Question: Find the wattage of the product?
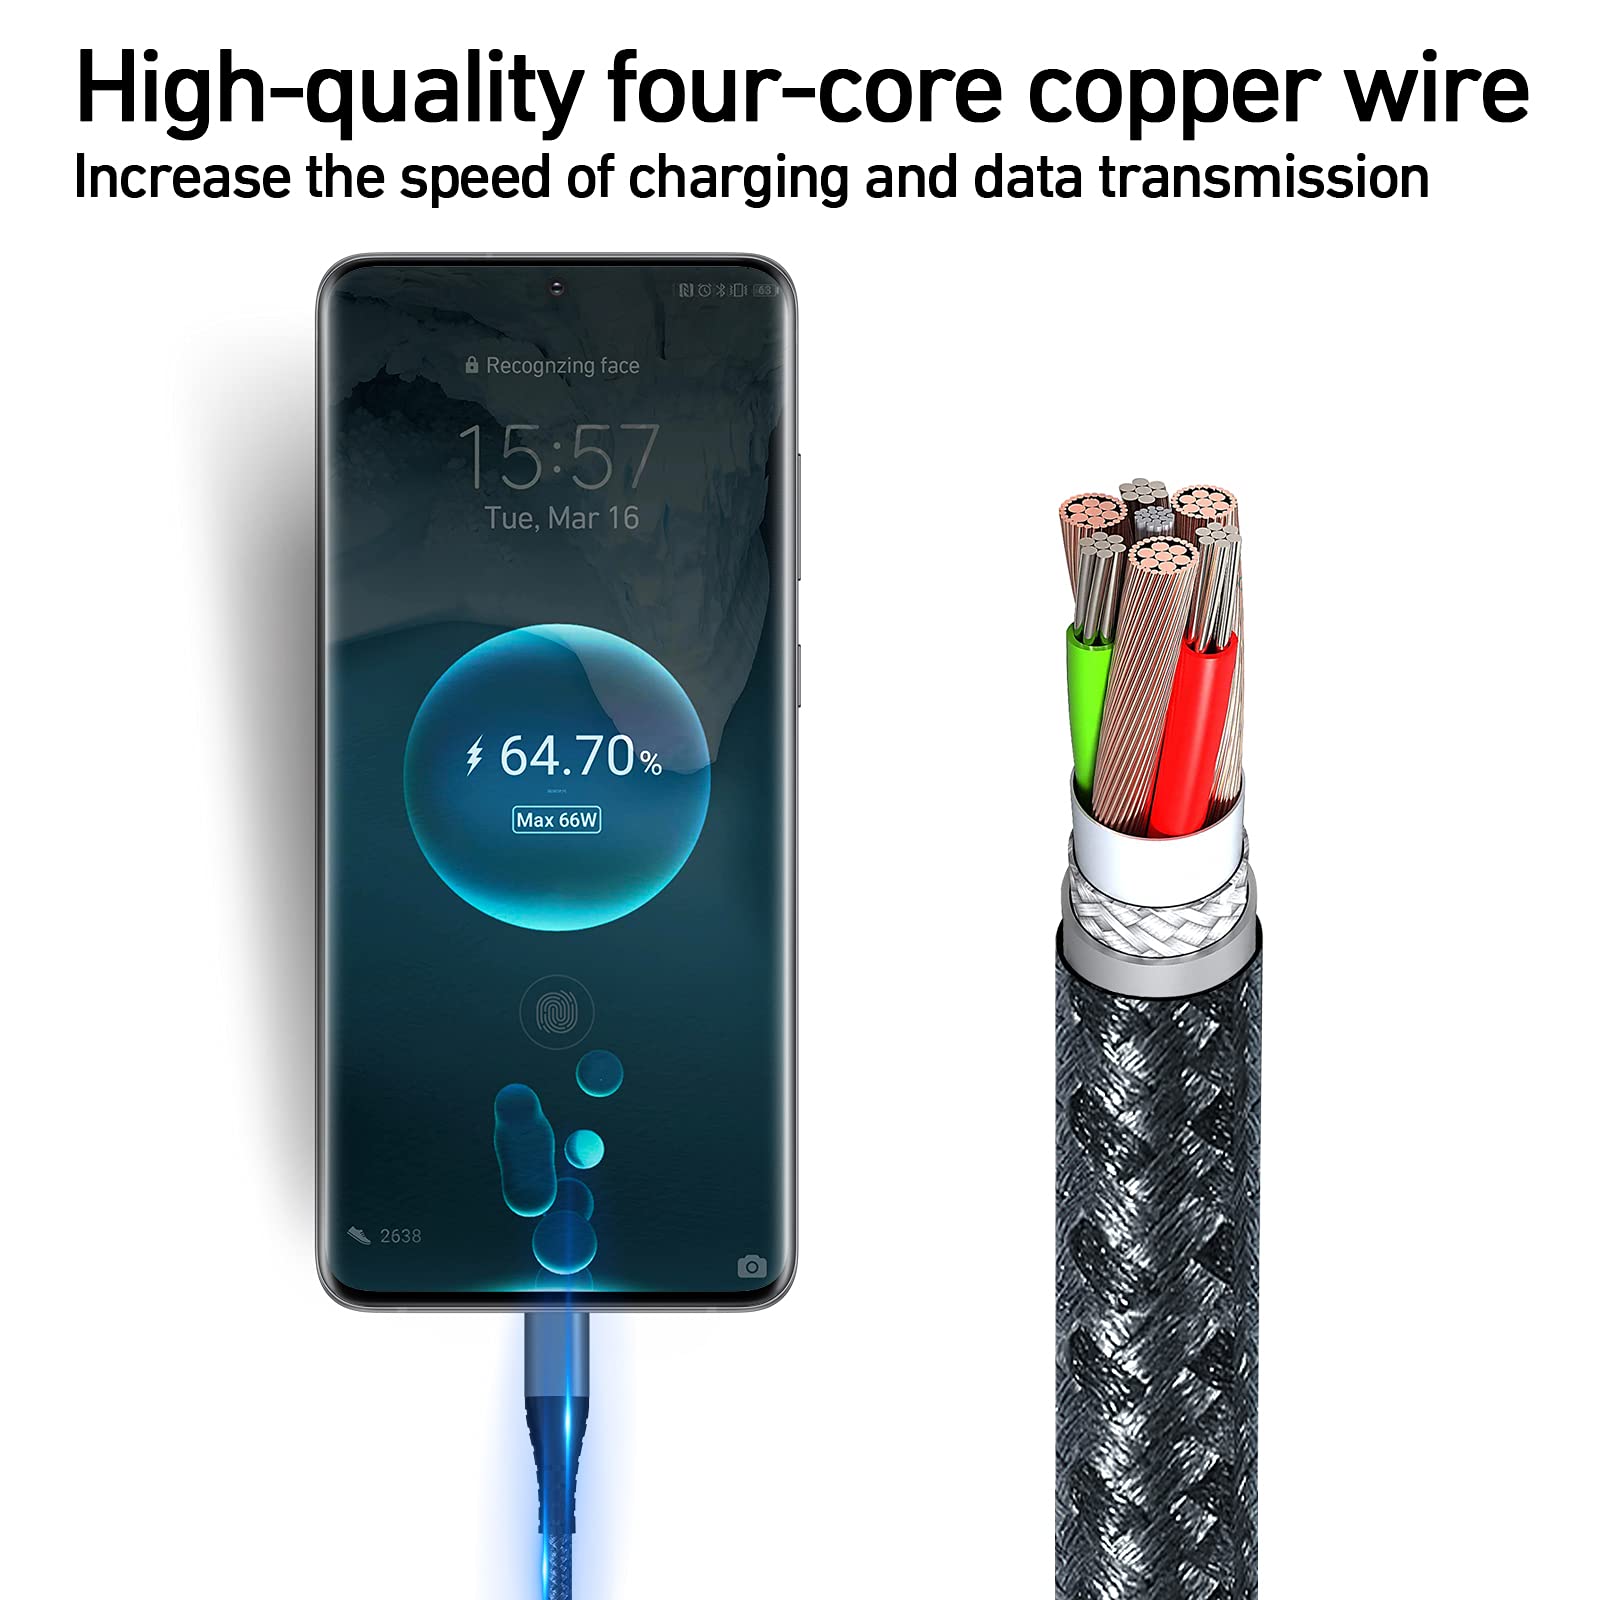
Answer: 66.0 watt